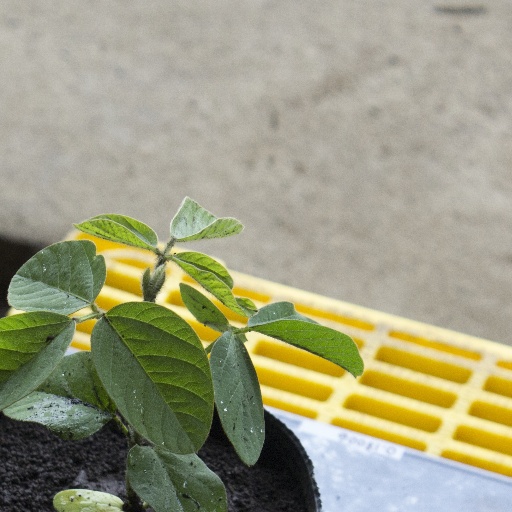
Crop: soybean